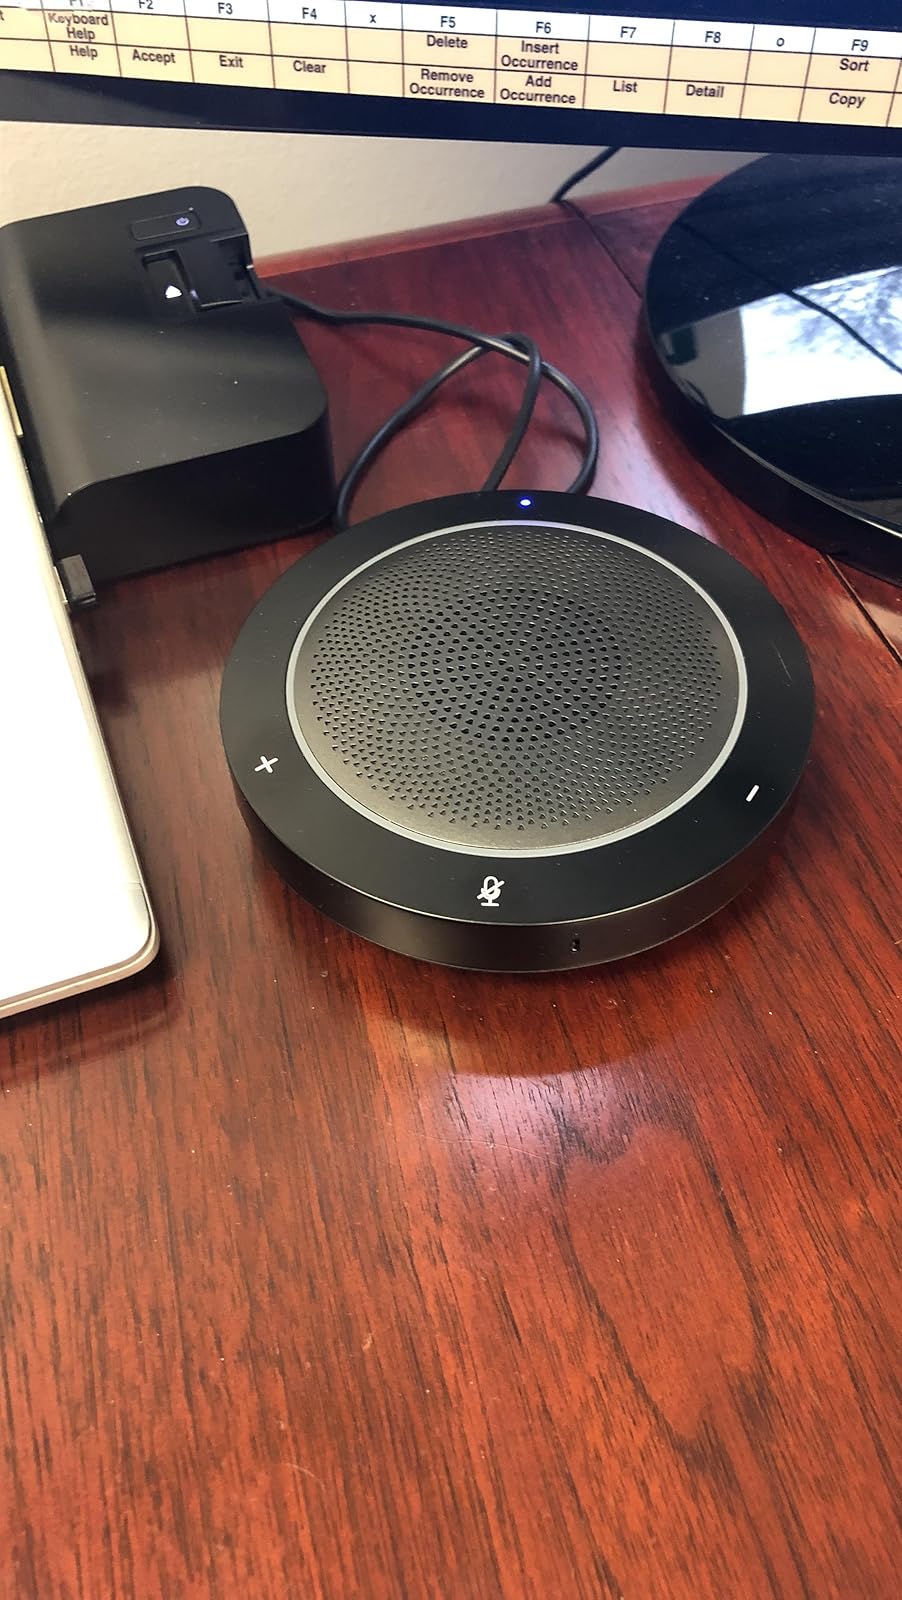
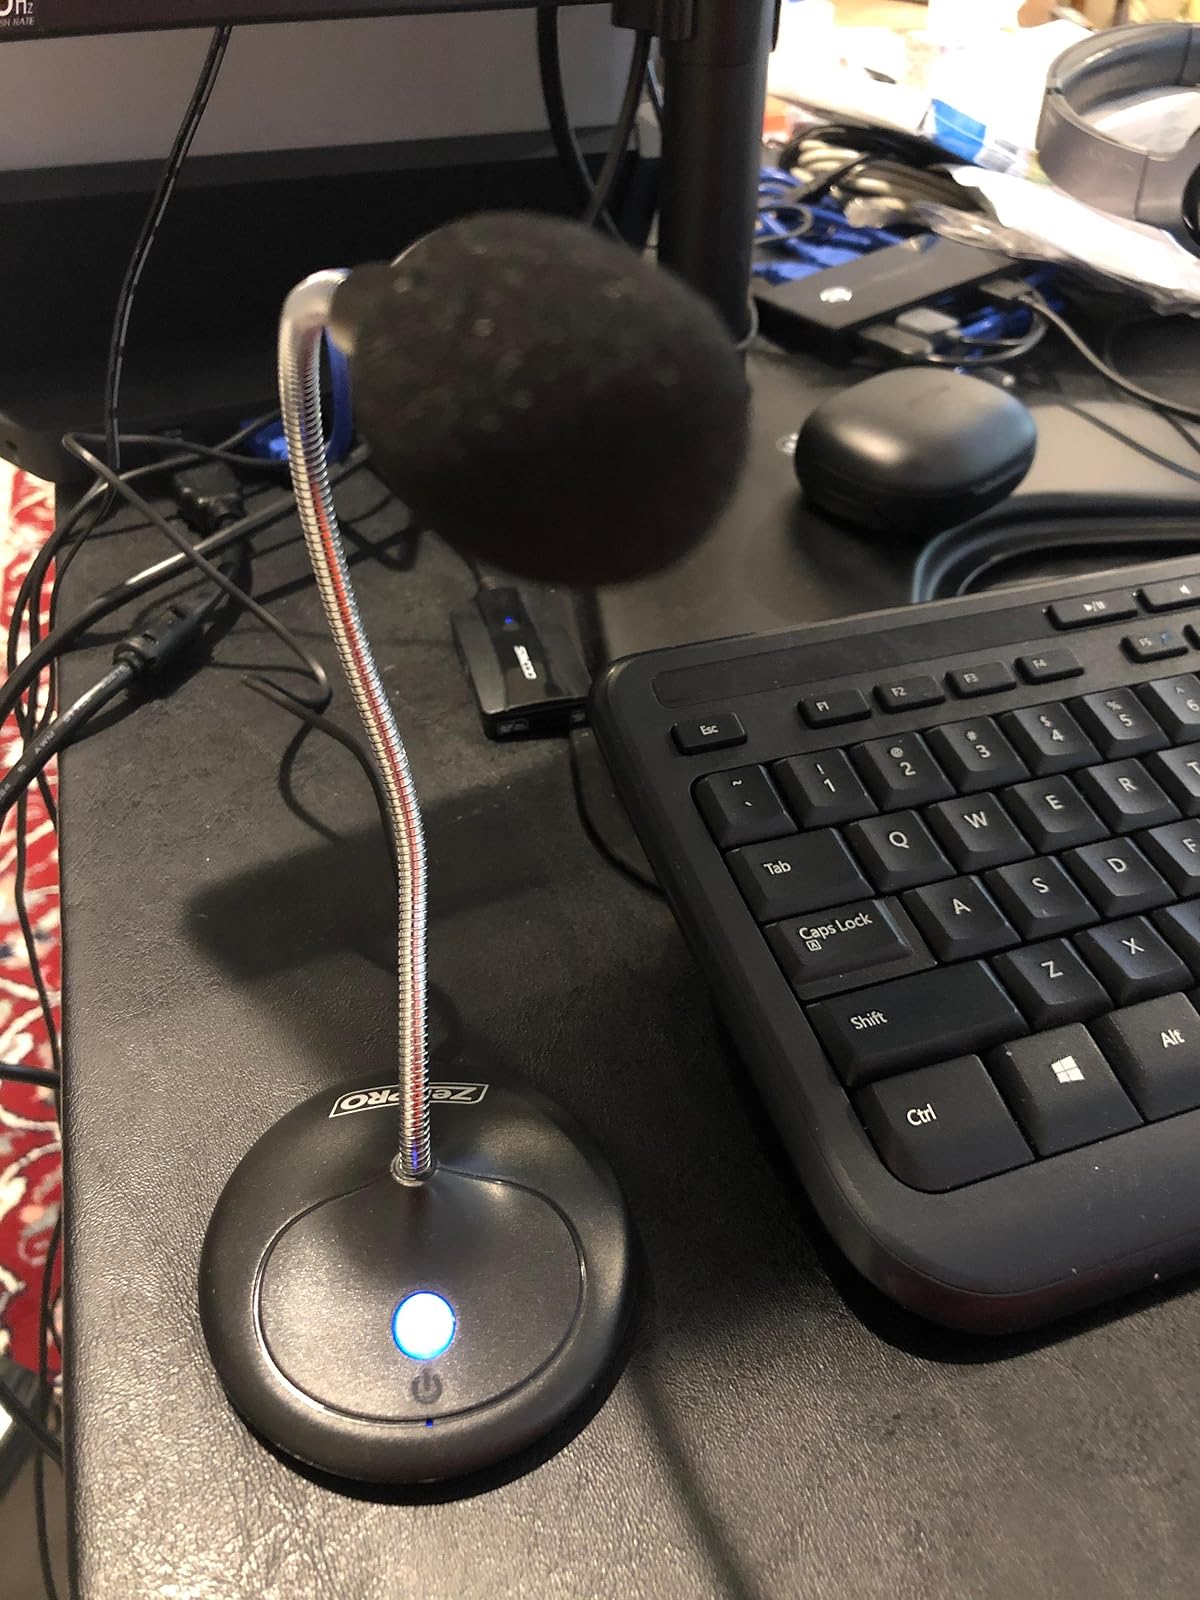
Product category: microphone
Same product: no